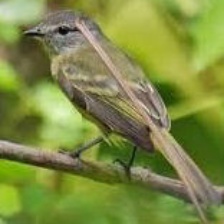
Species: NORTHERN BEARDLESS TYRANNULET
Scientific name: CAMPTOSTOMA IMBERBE